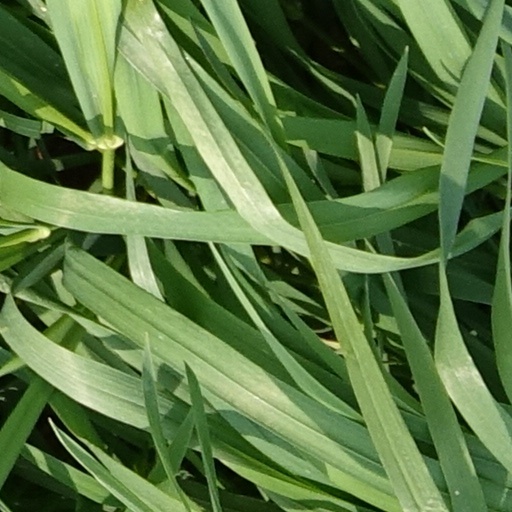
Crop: wheat